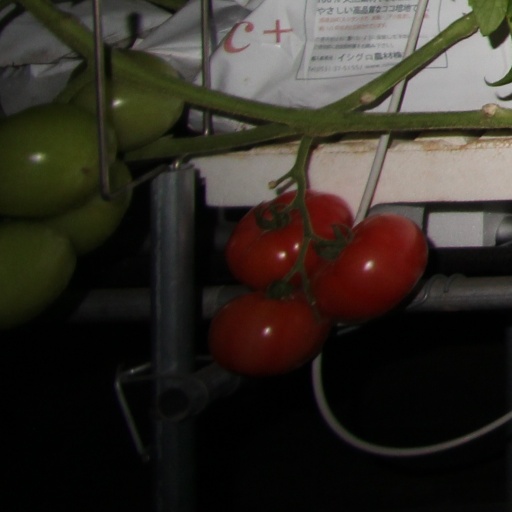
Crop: tomato